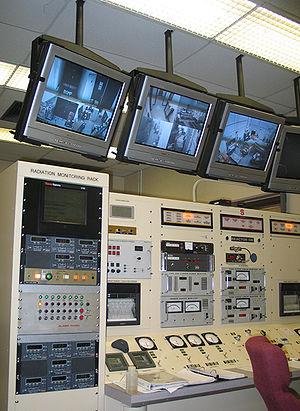
Un réacteur nucléaire est un ensemble de dispositifs comprenant du combustible nucléaire : le « cœur » du réacteur, dans lequel une réaction en chaîne peut être initiée, modérée et contrôlée par des agents humains et/ou par des systèmes automatiques, via des protocoles et des dispositifs de modération de la fission nucléaire et d'évacuation de la chaleur.